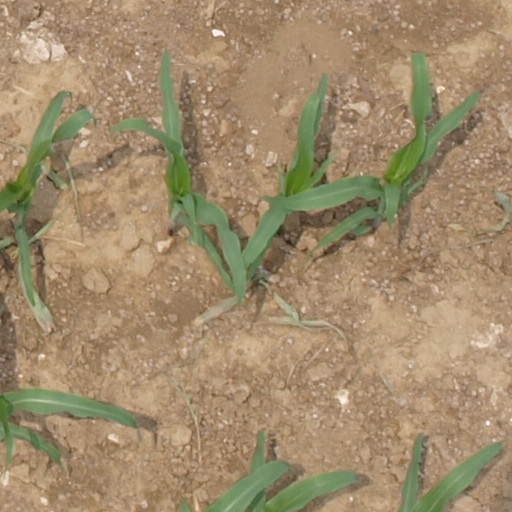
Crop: maize; corn